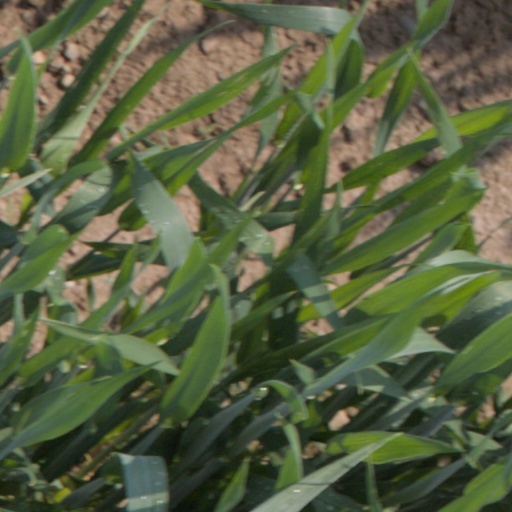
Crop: wheat